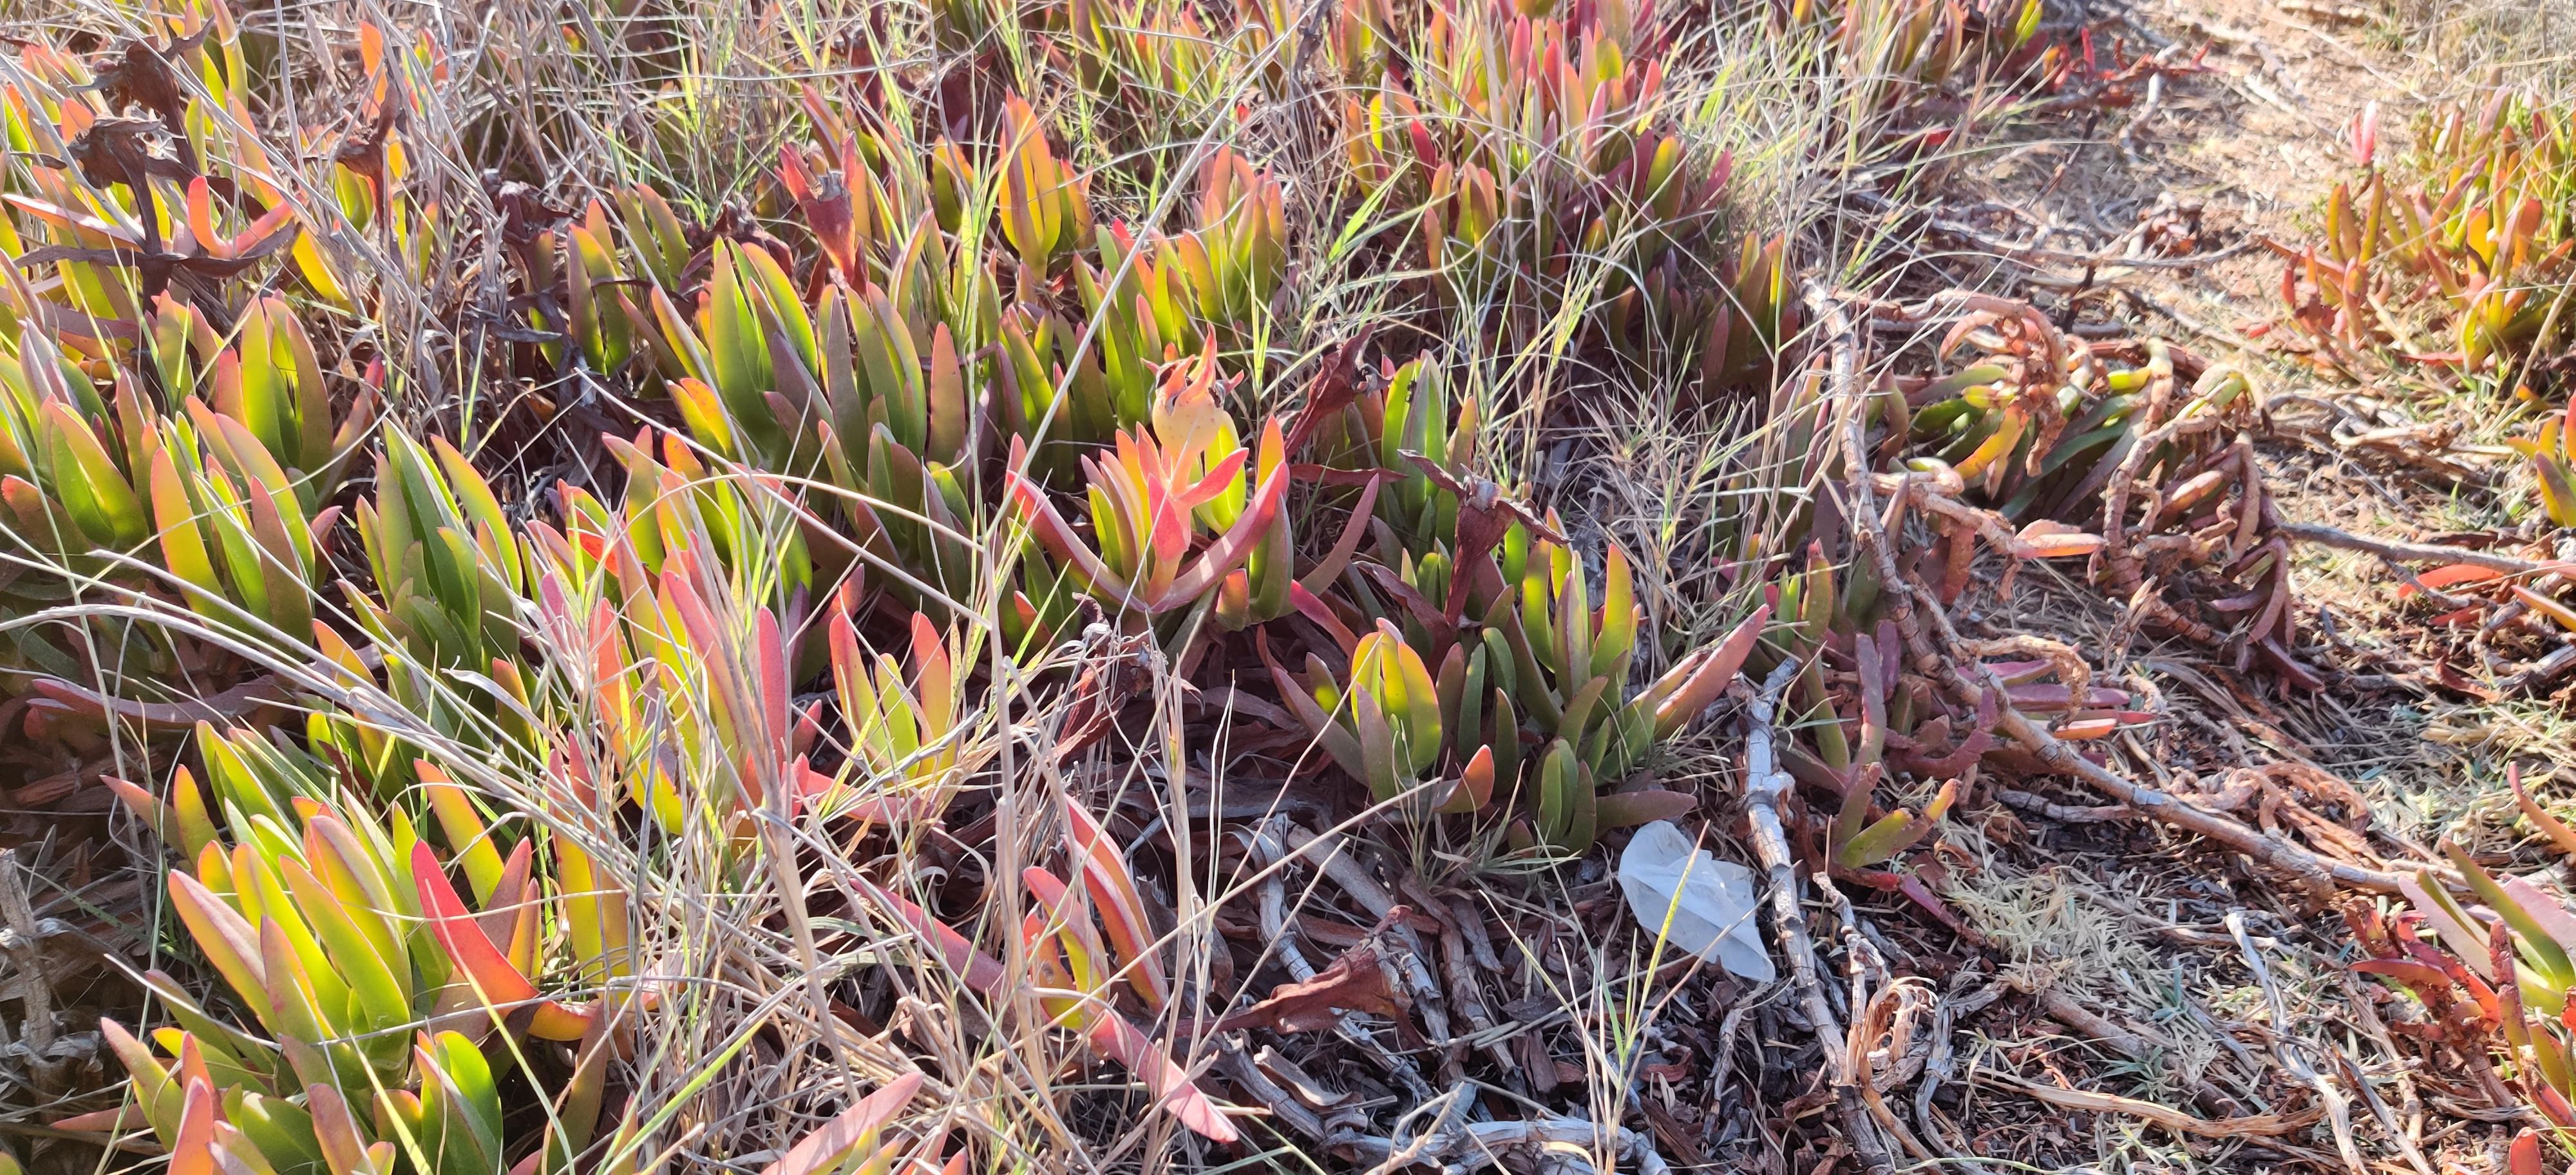
Object: Plastic film (Plastic bag & wrapper)